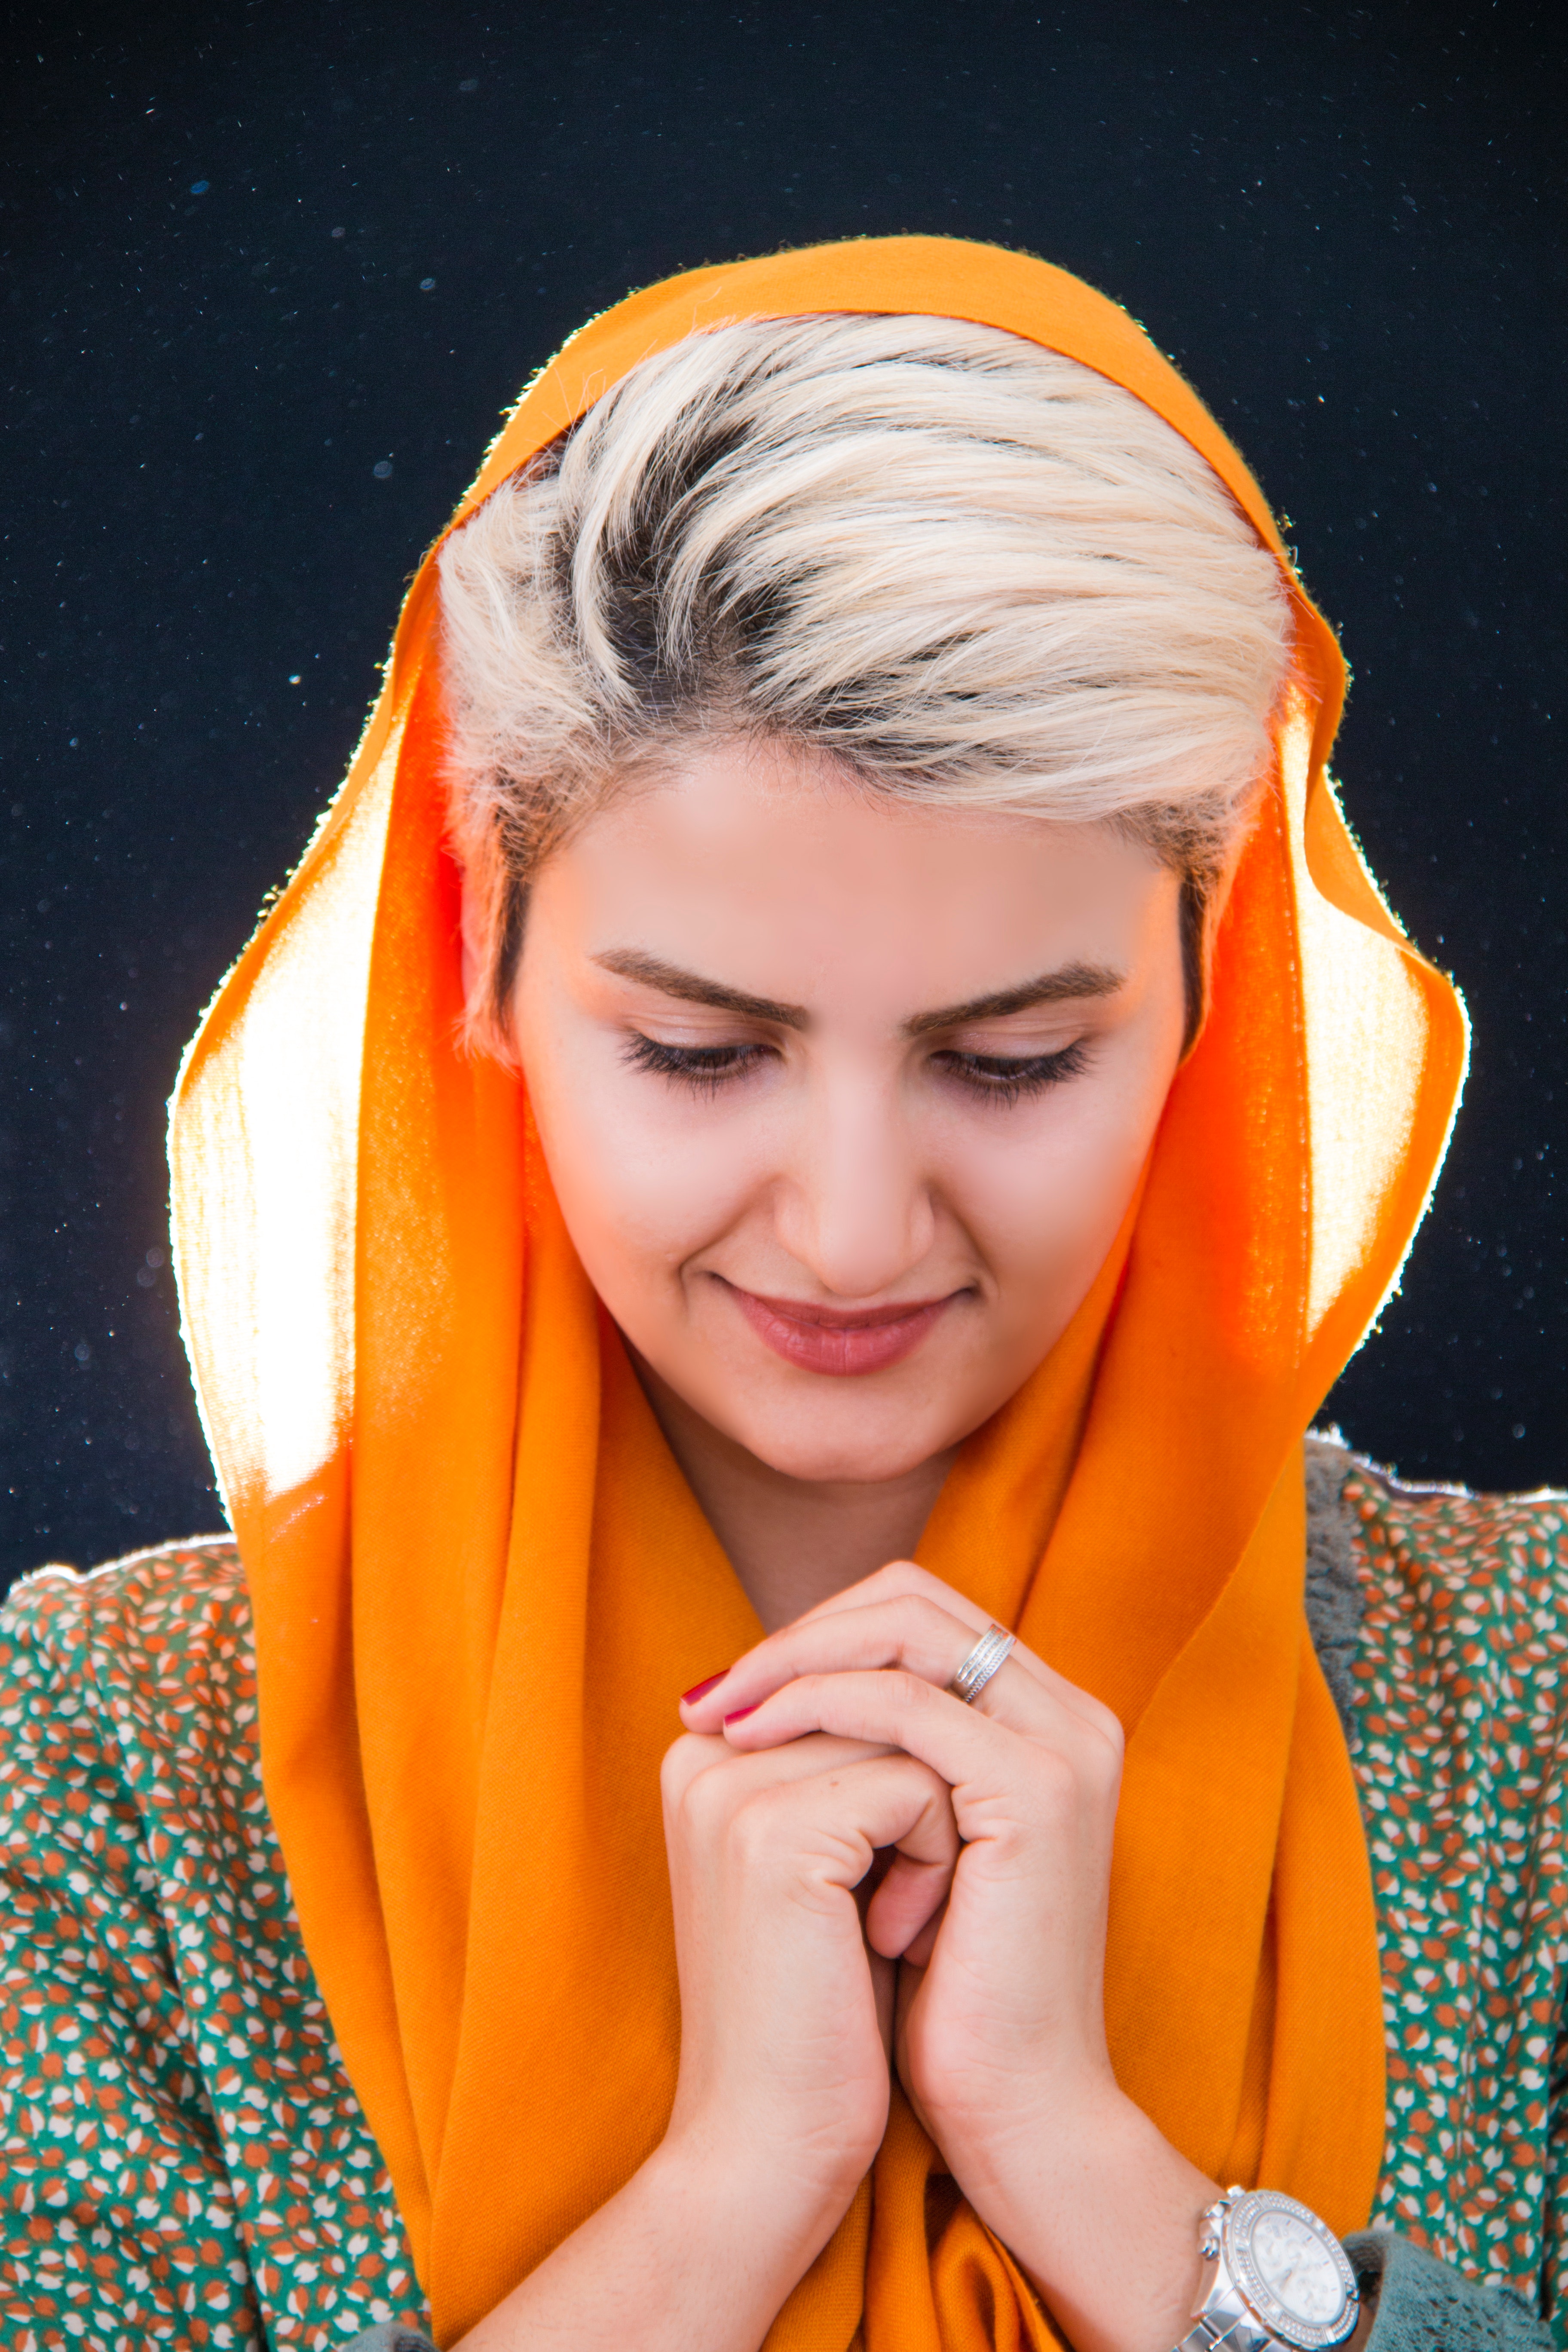
orange, portrait photography